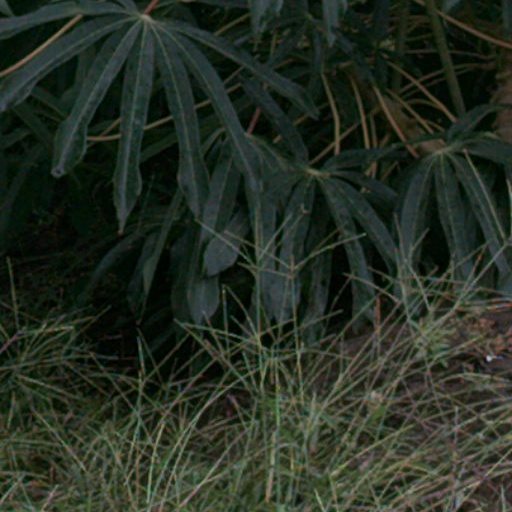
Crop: cassava